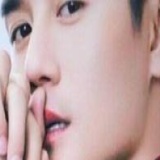
diễn viên Vương Khải